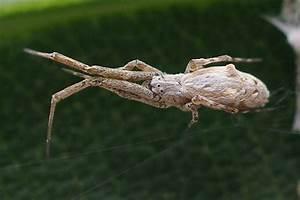
spider